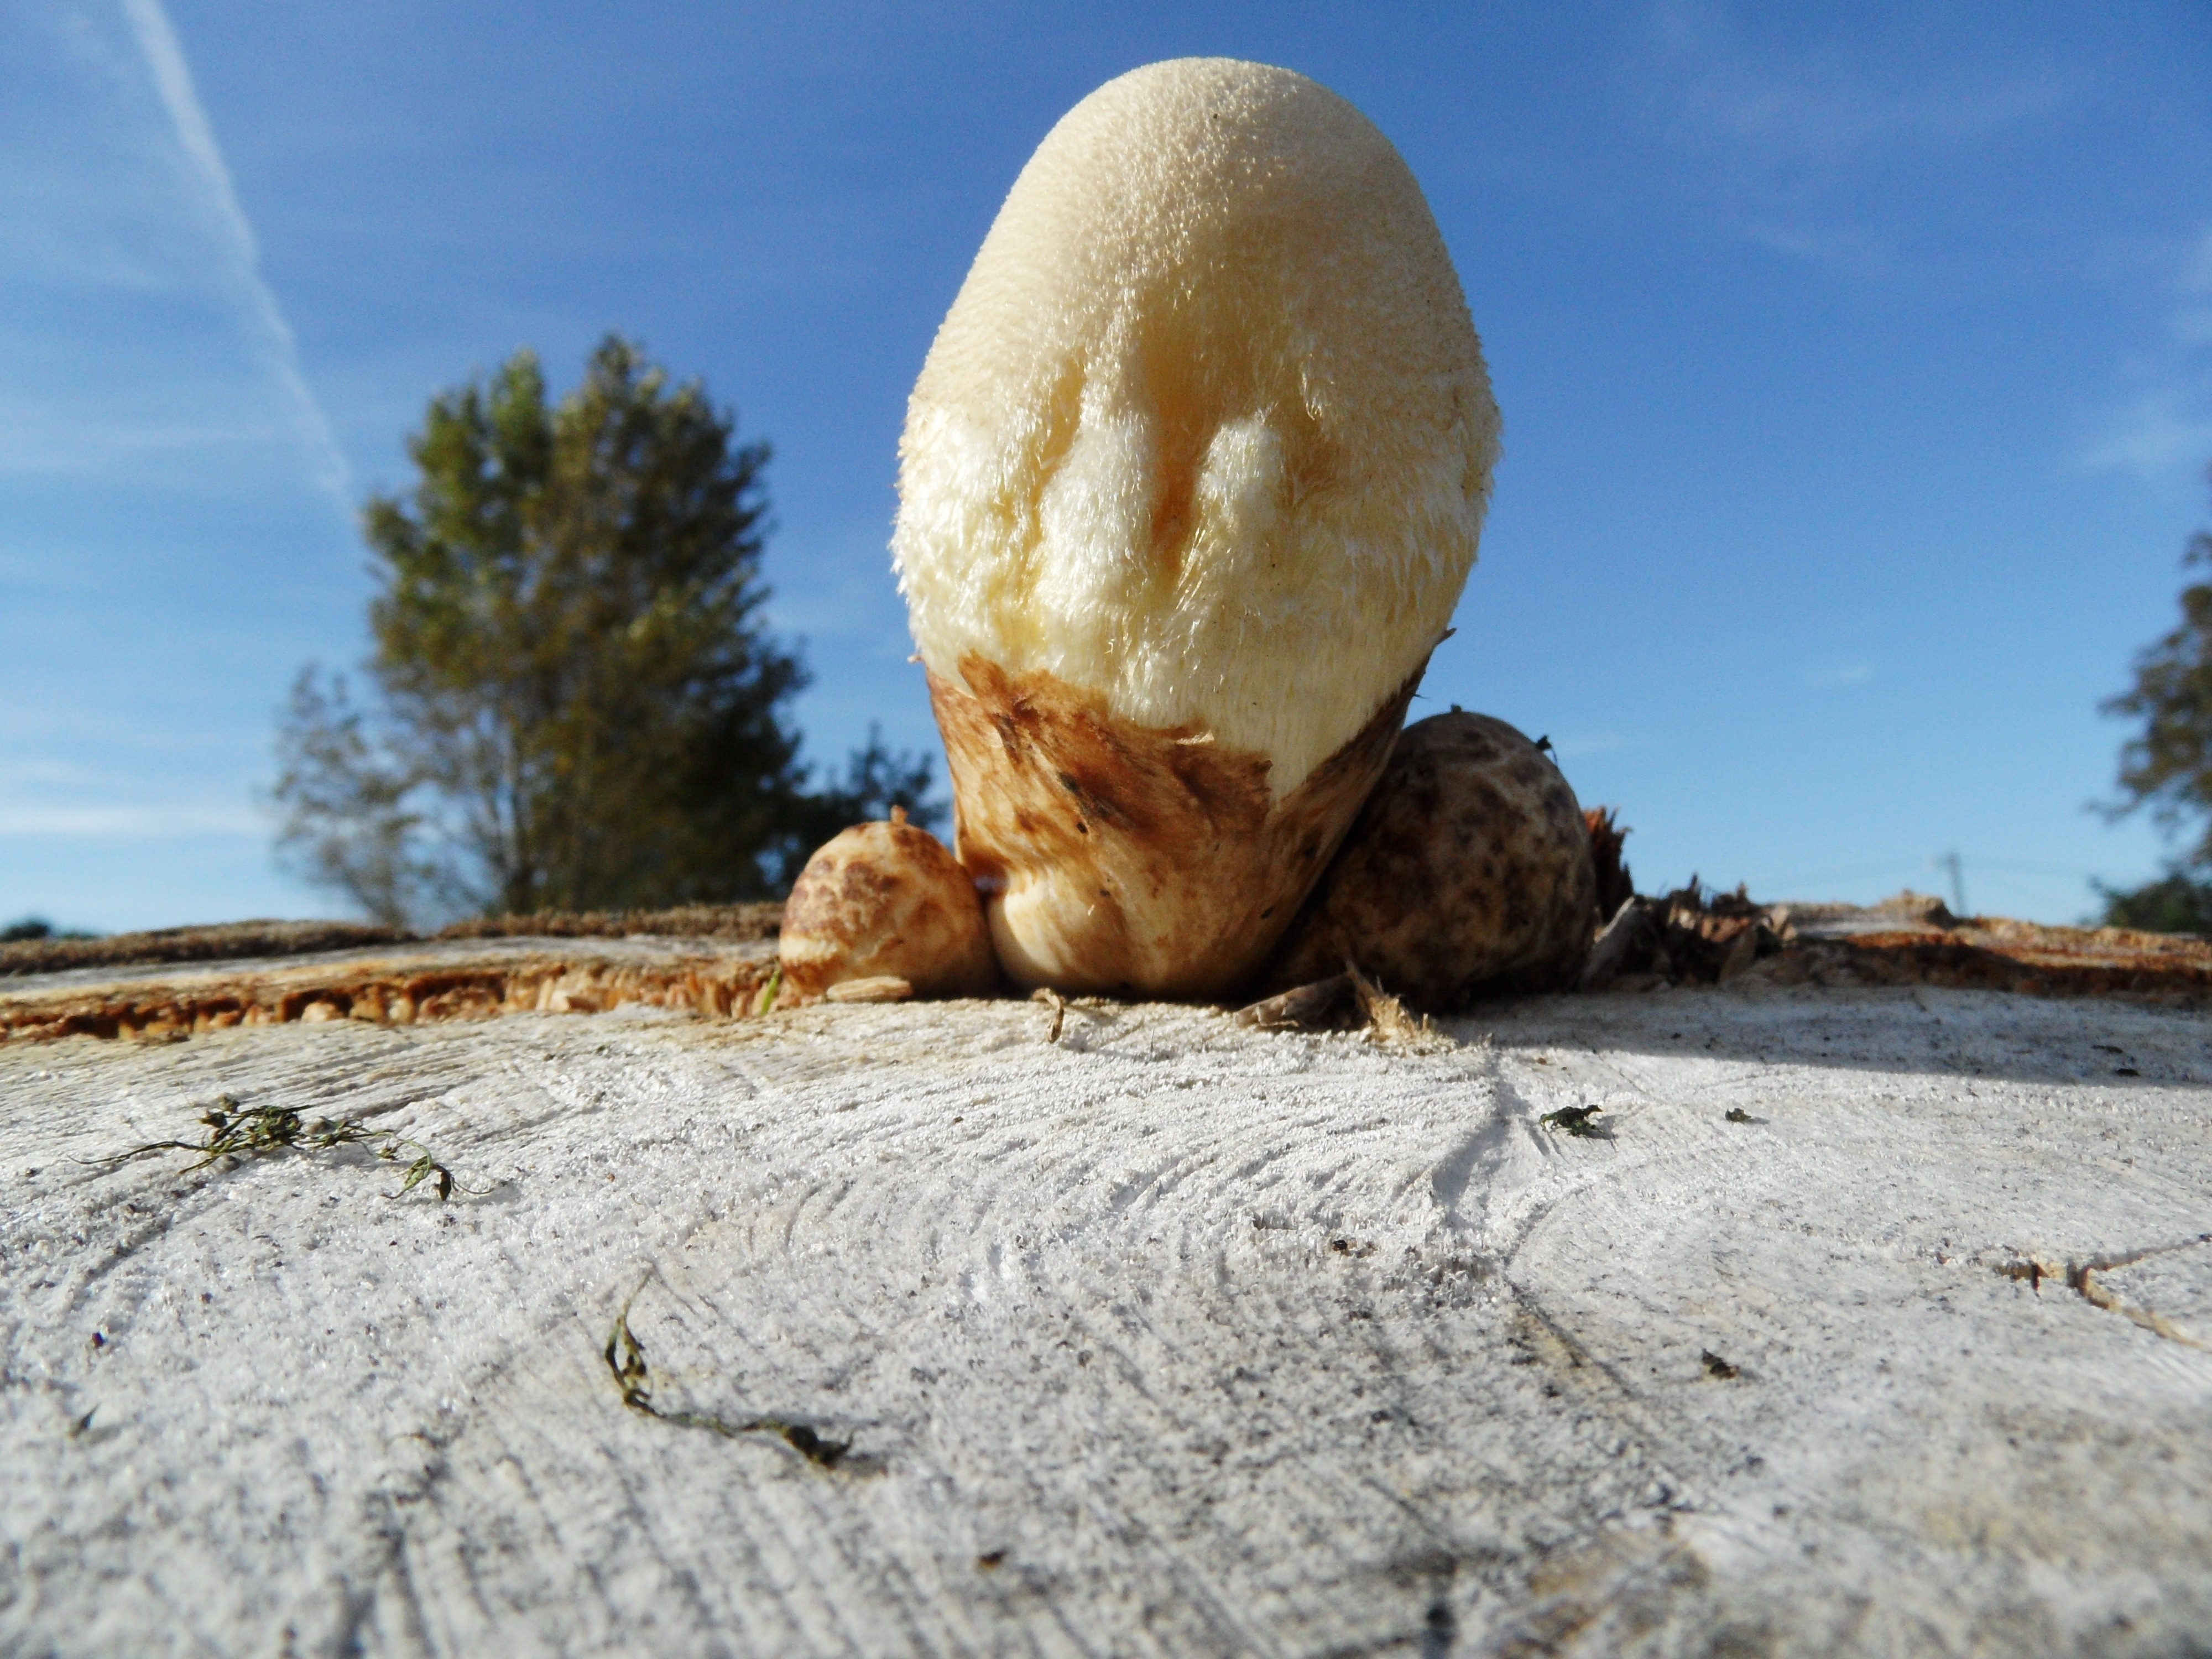
sea, nature, sand, rock, snow, wood, fall, trunk, soil, material, fungus, fun, geology